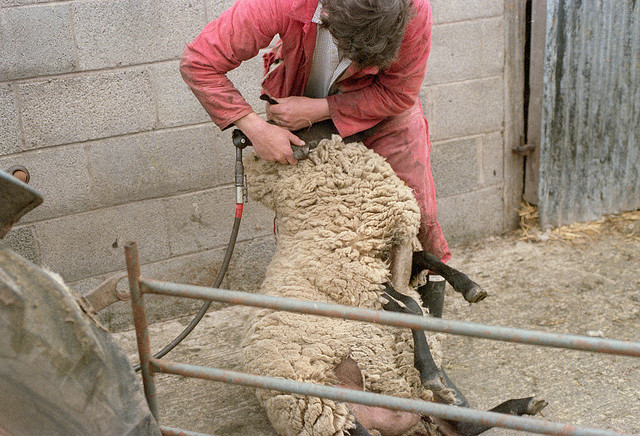
user: Given an image and a question. Answer the question in a short answer. Question: What clothing item is best known for being made from the material being chaved? Short Answer:
assistant: sweater